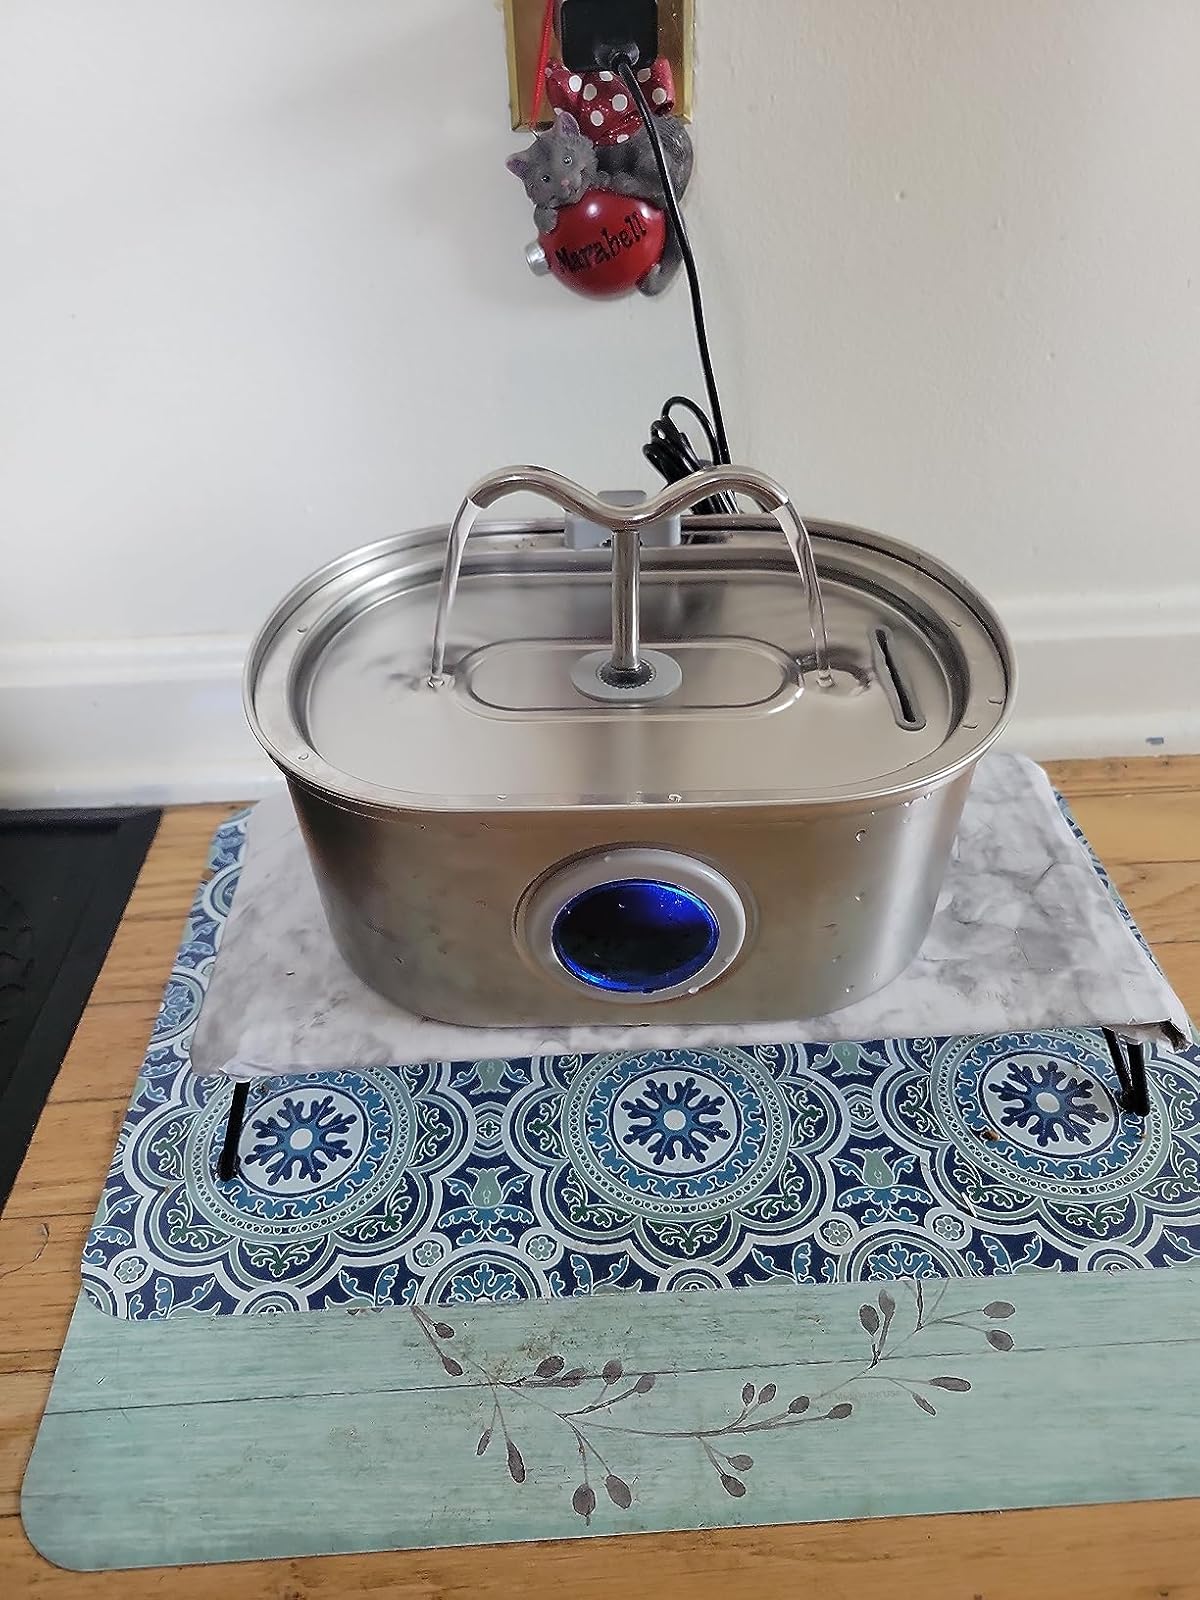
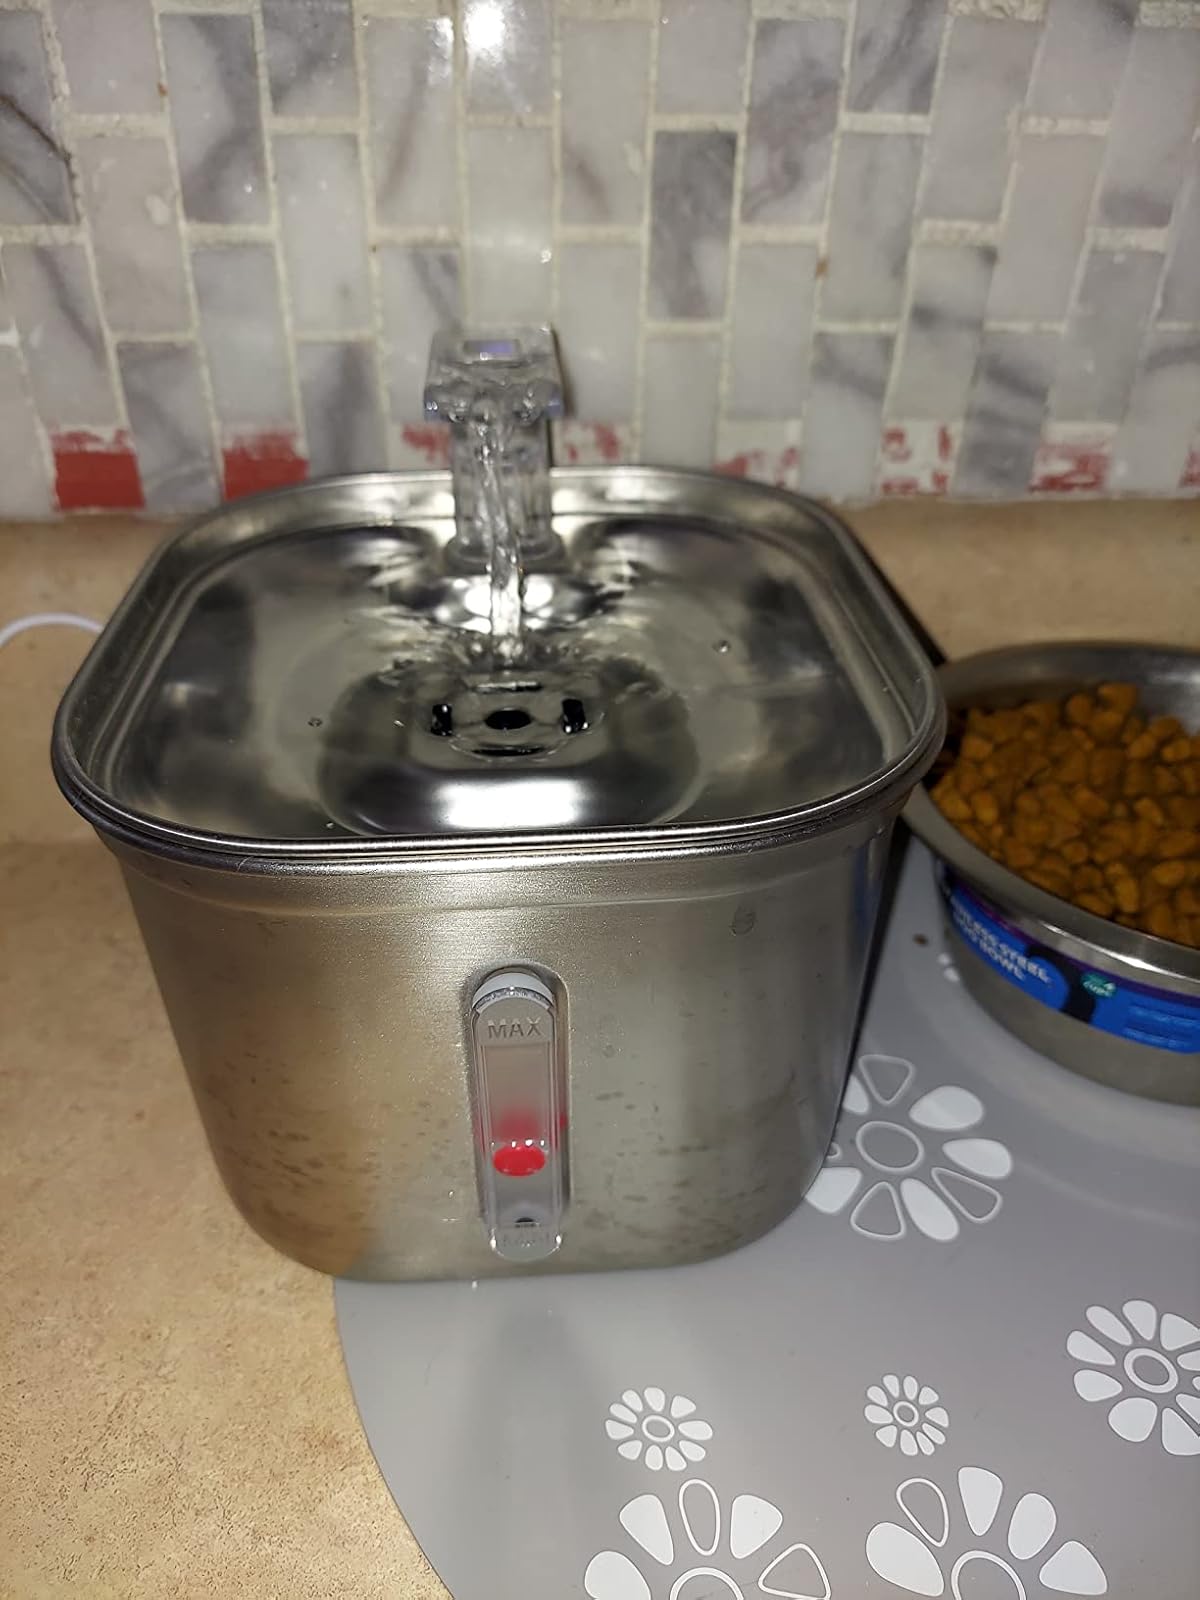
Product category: items_bowl
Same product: no